Max Frisch

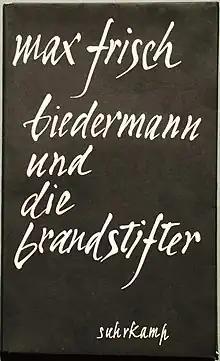
"Biedermann und die Brandstifter" was Frisch's most successful German play to date, with 250 productions up till 1996

Both of his next two works for the theatre reflect the Second World War. "" ("Nun singen sie wieder"), though written in 1945, was actually performed ahead of his first play "Santa Cruz". It addresses the question of the personal guilt of soldiers who obey inhuman orders, and treats the matter in terms of the subjective perspectives of those involved. The piece, which avoids simplistic judgements, played to audiences not just in Zürich but also in German theatres during the 1946/47 season. The NZZ, then as now his native city's powerfully influential newspaper, pilloried the piece on its front page, claiming that it "embroidered" the horrors of National Socialism, and they refused to print Frisch's rebuttal. "The Chinese Wall" ("Die Chinesische Mauer") which appeared in 1946, explores the possibility that humanity might itself be eradicated by the (then recently invented) atomic bomb. The piece unleashed public discussion of the issues involved, and can today be compared with Friedrich Dürrenmatt's "The Physicists" (1962) and "" ("In der Sache J. Robert Oppenheimer"), though these pieces are all now for the most part forgotten.